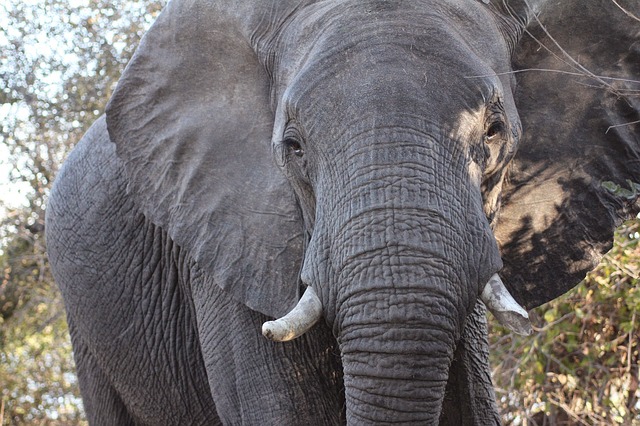
Label: elefante